One Morning Cafe

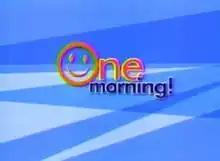
Logo used from 2007 to 2008.

One Morning Cafe (formerly One Morning) is a Philippine television news broadcasting and talk show broadcast by NBN, RPN and IBC on television and RPN Radyo Ronda and Radyo ng Bayan on radio. Originally hosted by Veronica Baluyut-Jimenez, Jasmine Romero, Aljo Bendijo, Aryana Lim and Bobby Yan and Zorayda Ruth Andam, it aired from April 9, 2007 to June 29, 2010, replacing "The Morning Show" and was replaced by "The Morning Show". Baluyut-Jimenez, Bendijo, Cutie Del Mar and Oliver Abelleda serves as the final hosts.